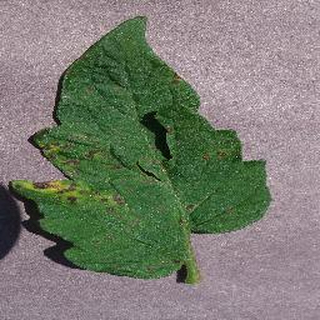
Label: tomato_septoria_leaf_spot